The World Beyond the Hill

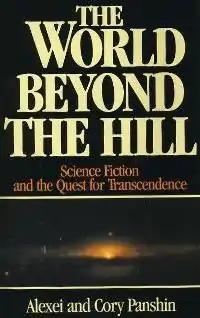
cover of "The World Beyond the Hill"

The World Beyond the Hill: Science Fiction and the Quest for Transcendence (1989) is a book about the history of science fiction, written by Alexei Panshin and Cory Panshin.